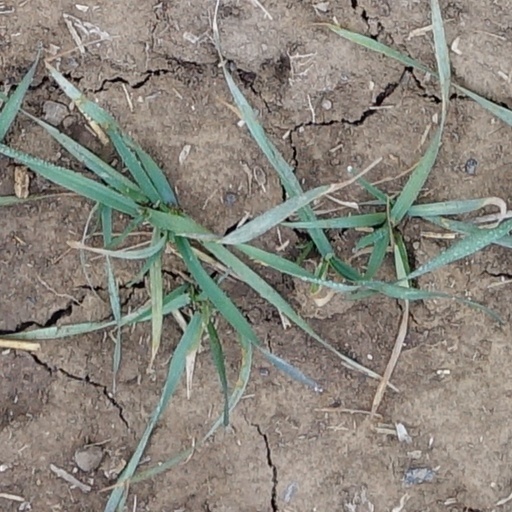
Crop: wheat